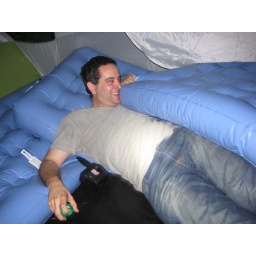
owens in a fiona apple video